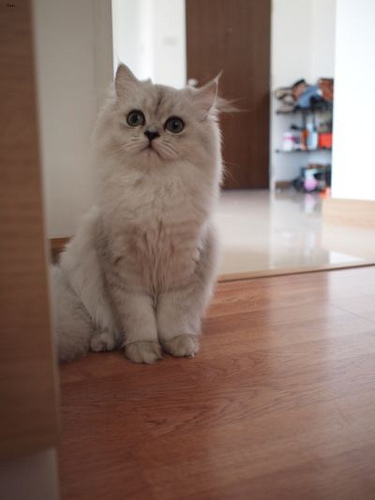
Breed: persian